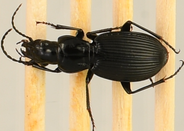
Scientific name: Pterostichus lachrymosus
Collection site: Mountain Lake Biological Station NEON (MLBS), plot MLBS_008